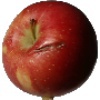
Label: braeburn_apple